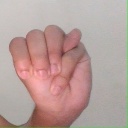
अक्षर: म